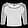
Label: T - shirt / top